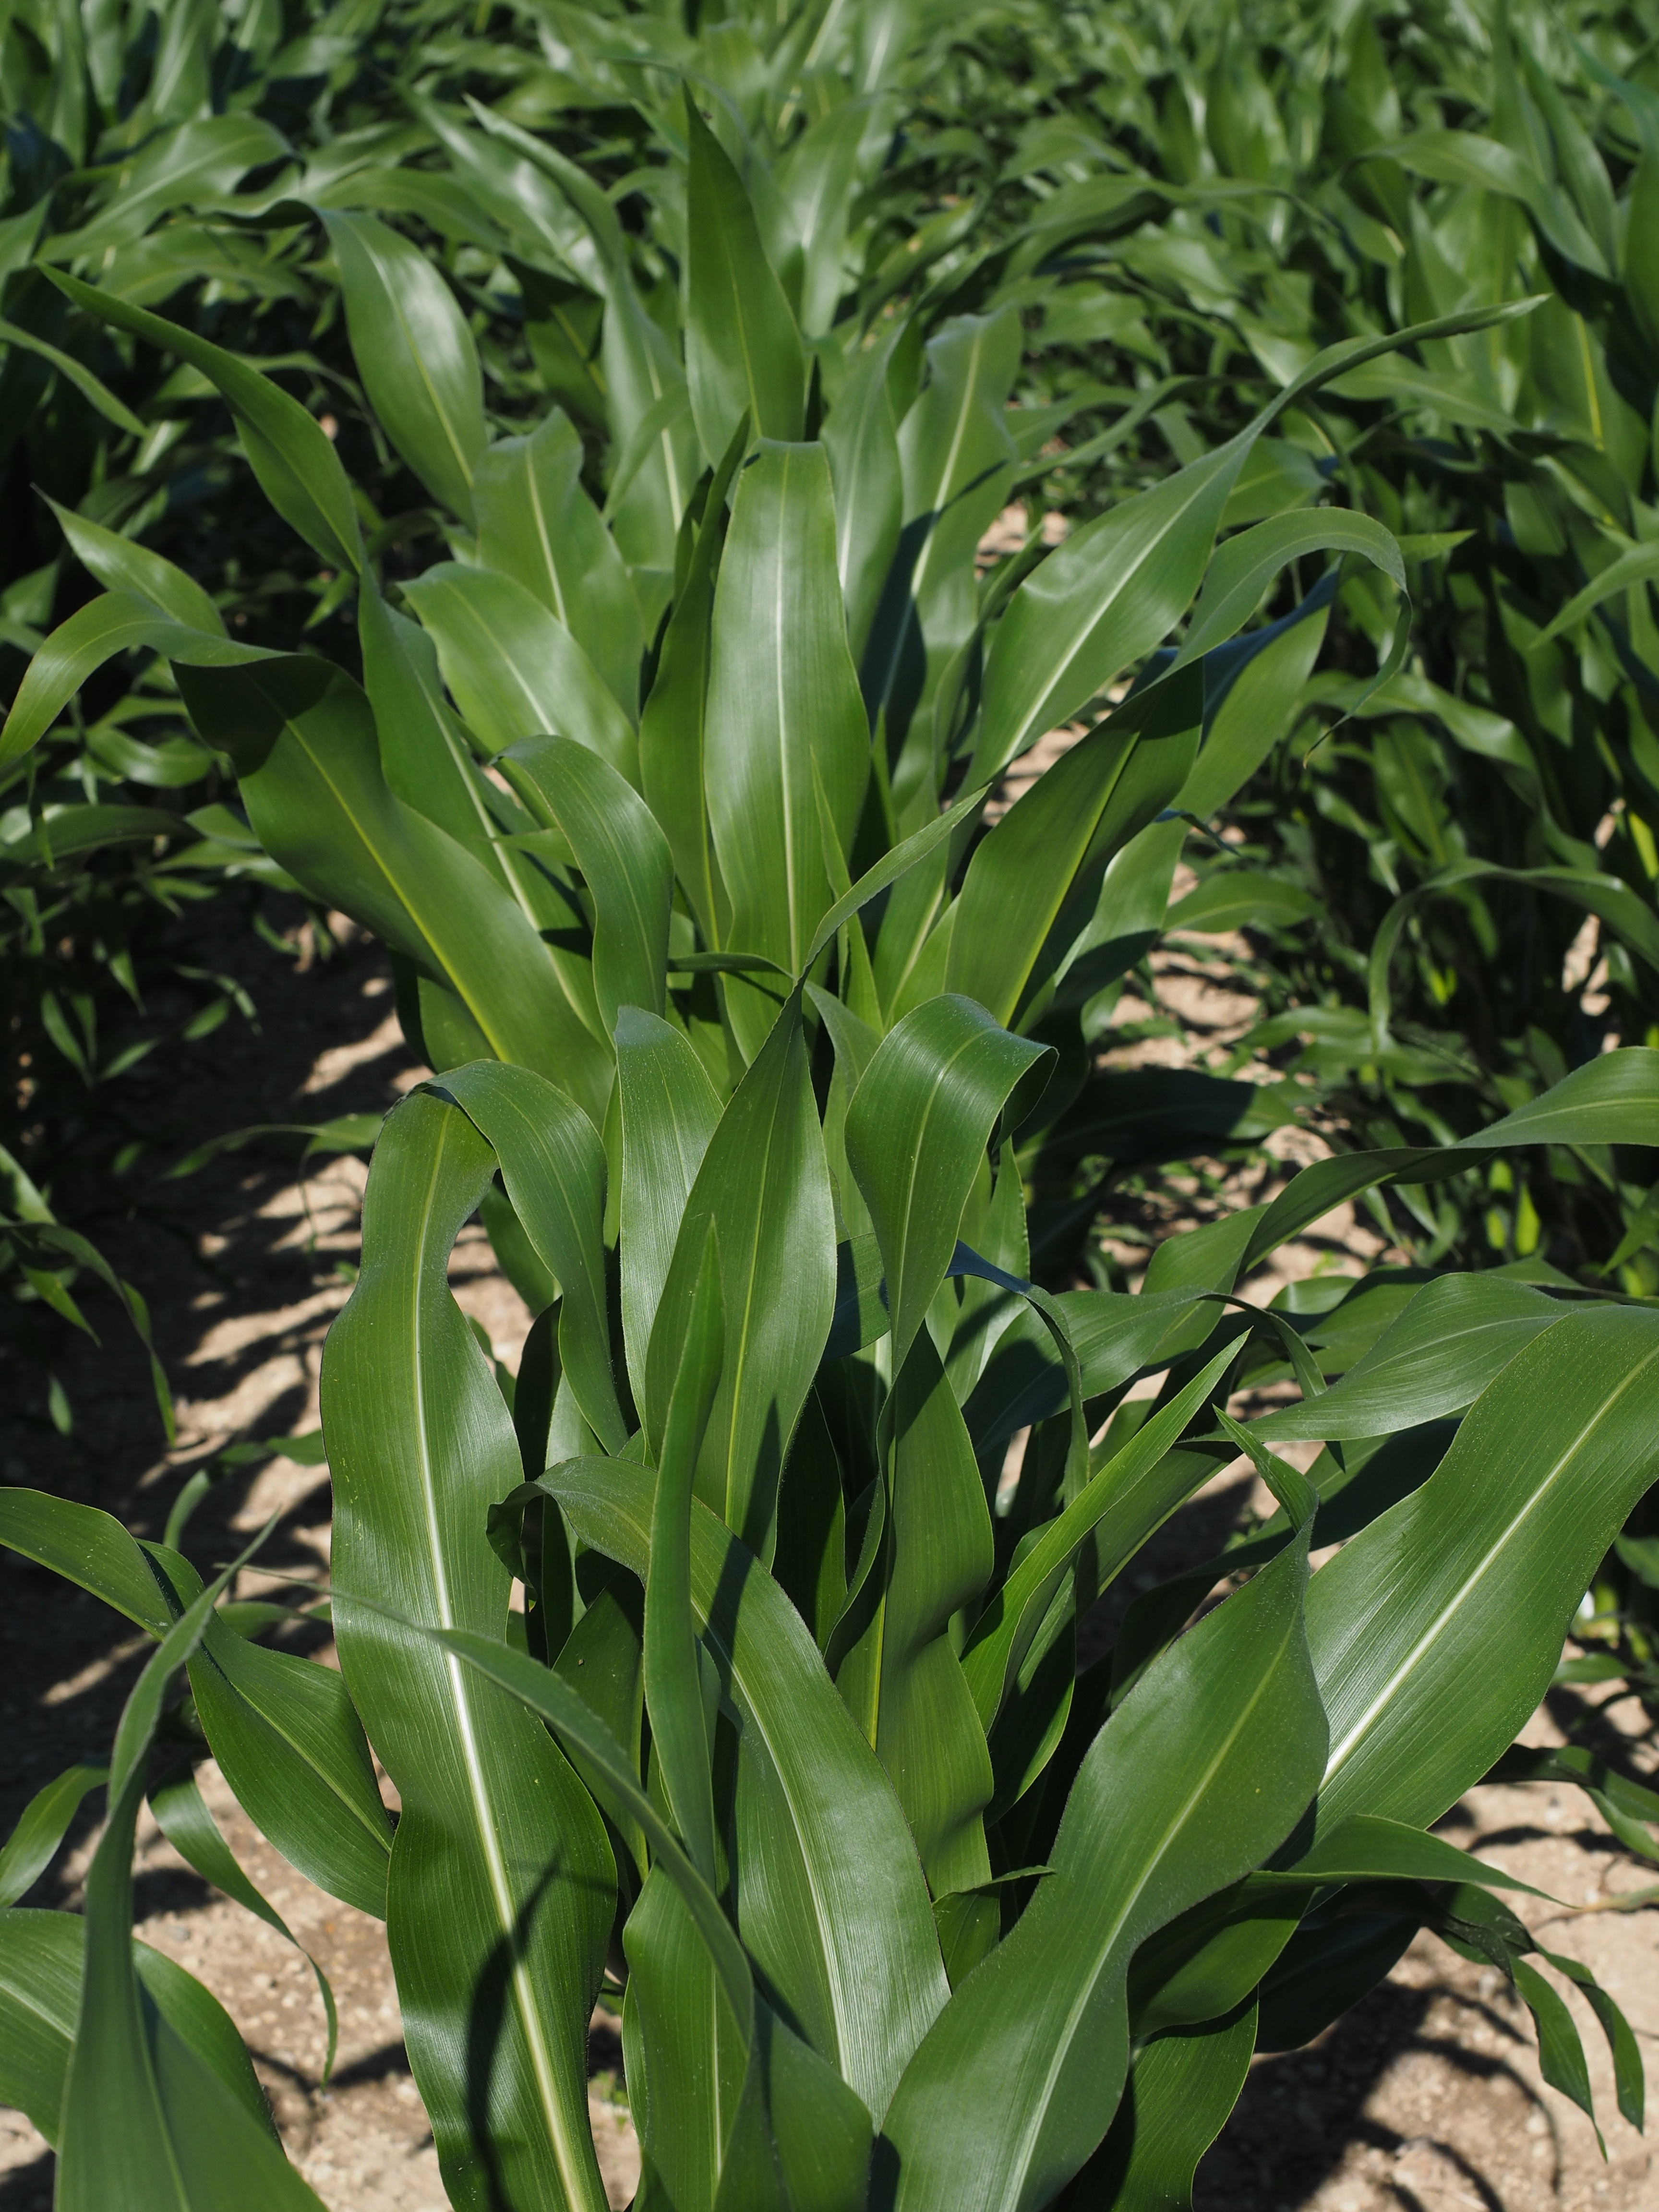
plant, field, flower, food, green, herb, corn, botany, agriculture, leaves, cornfield, cereals, arum, flowering plant, corn leaves, fodder maize, pet food, corn cultivation, grass family, land plant, canna family